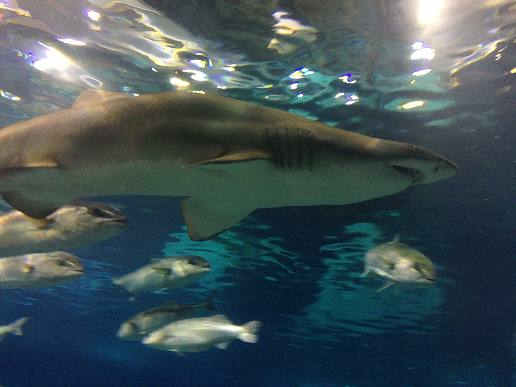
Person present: No